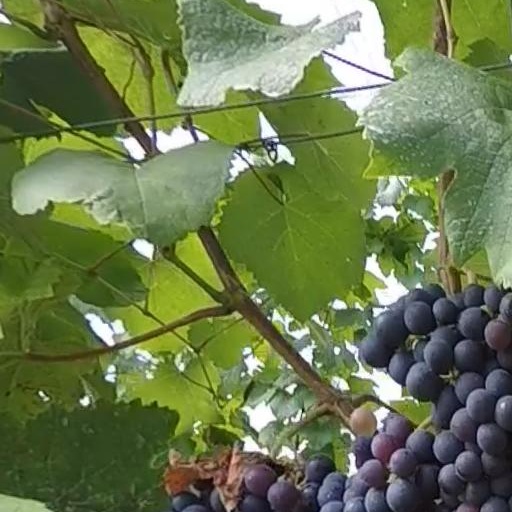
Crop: grape